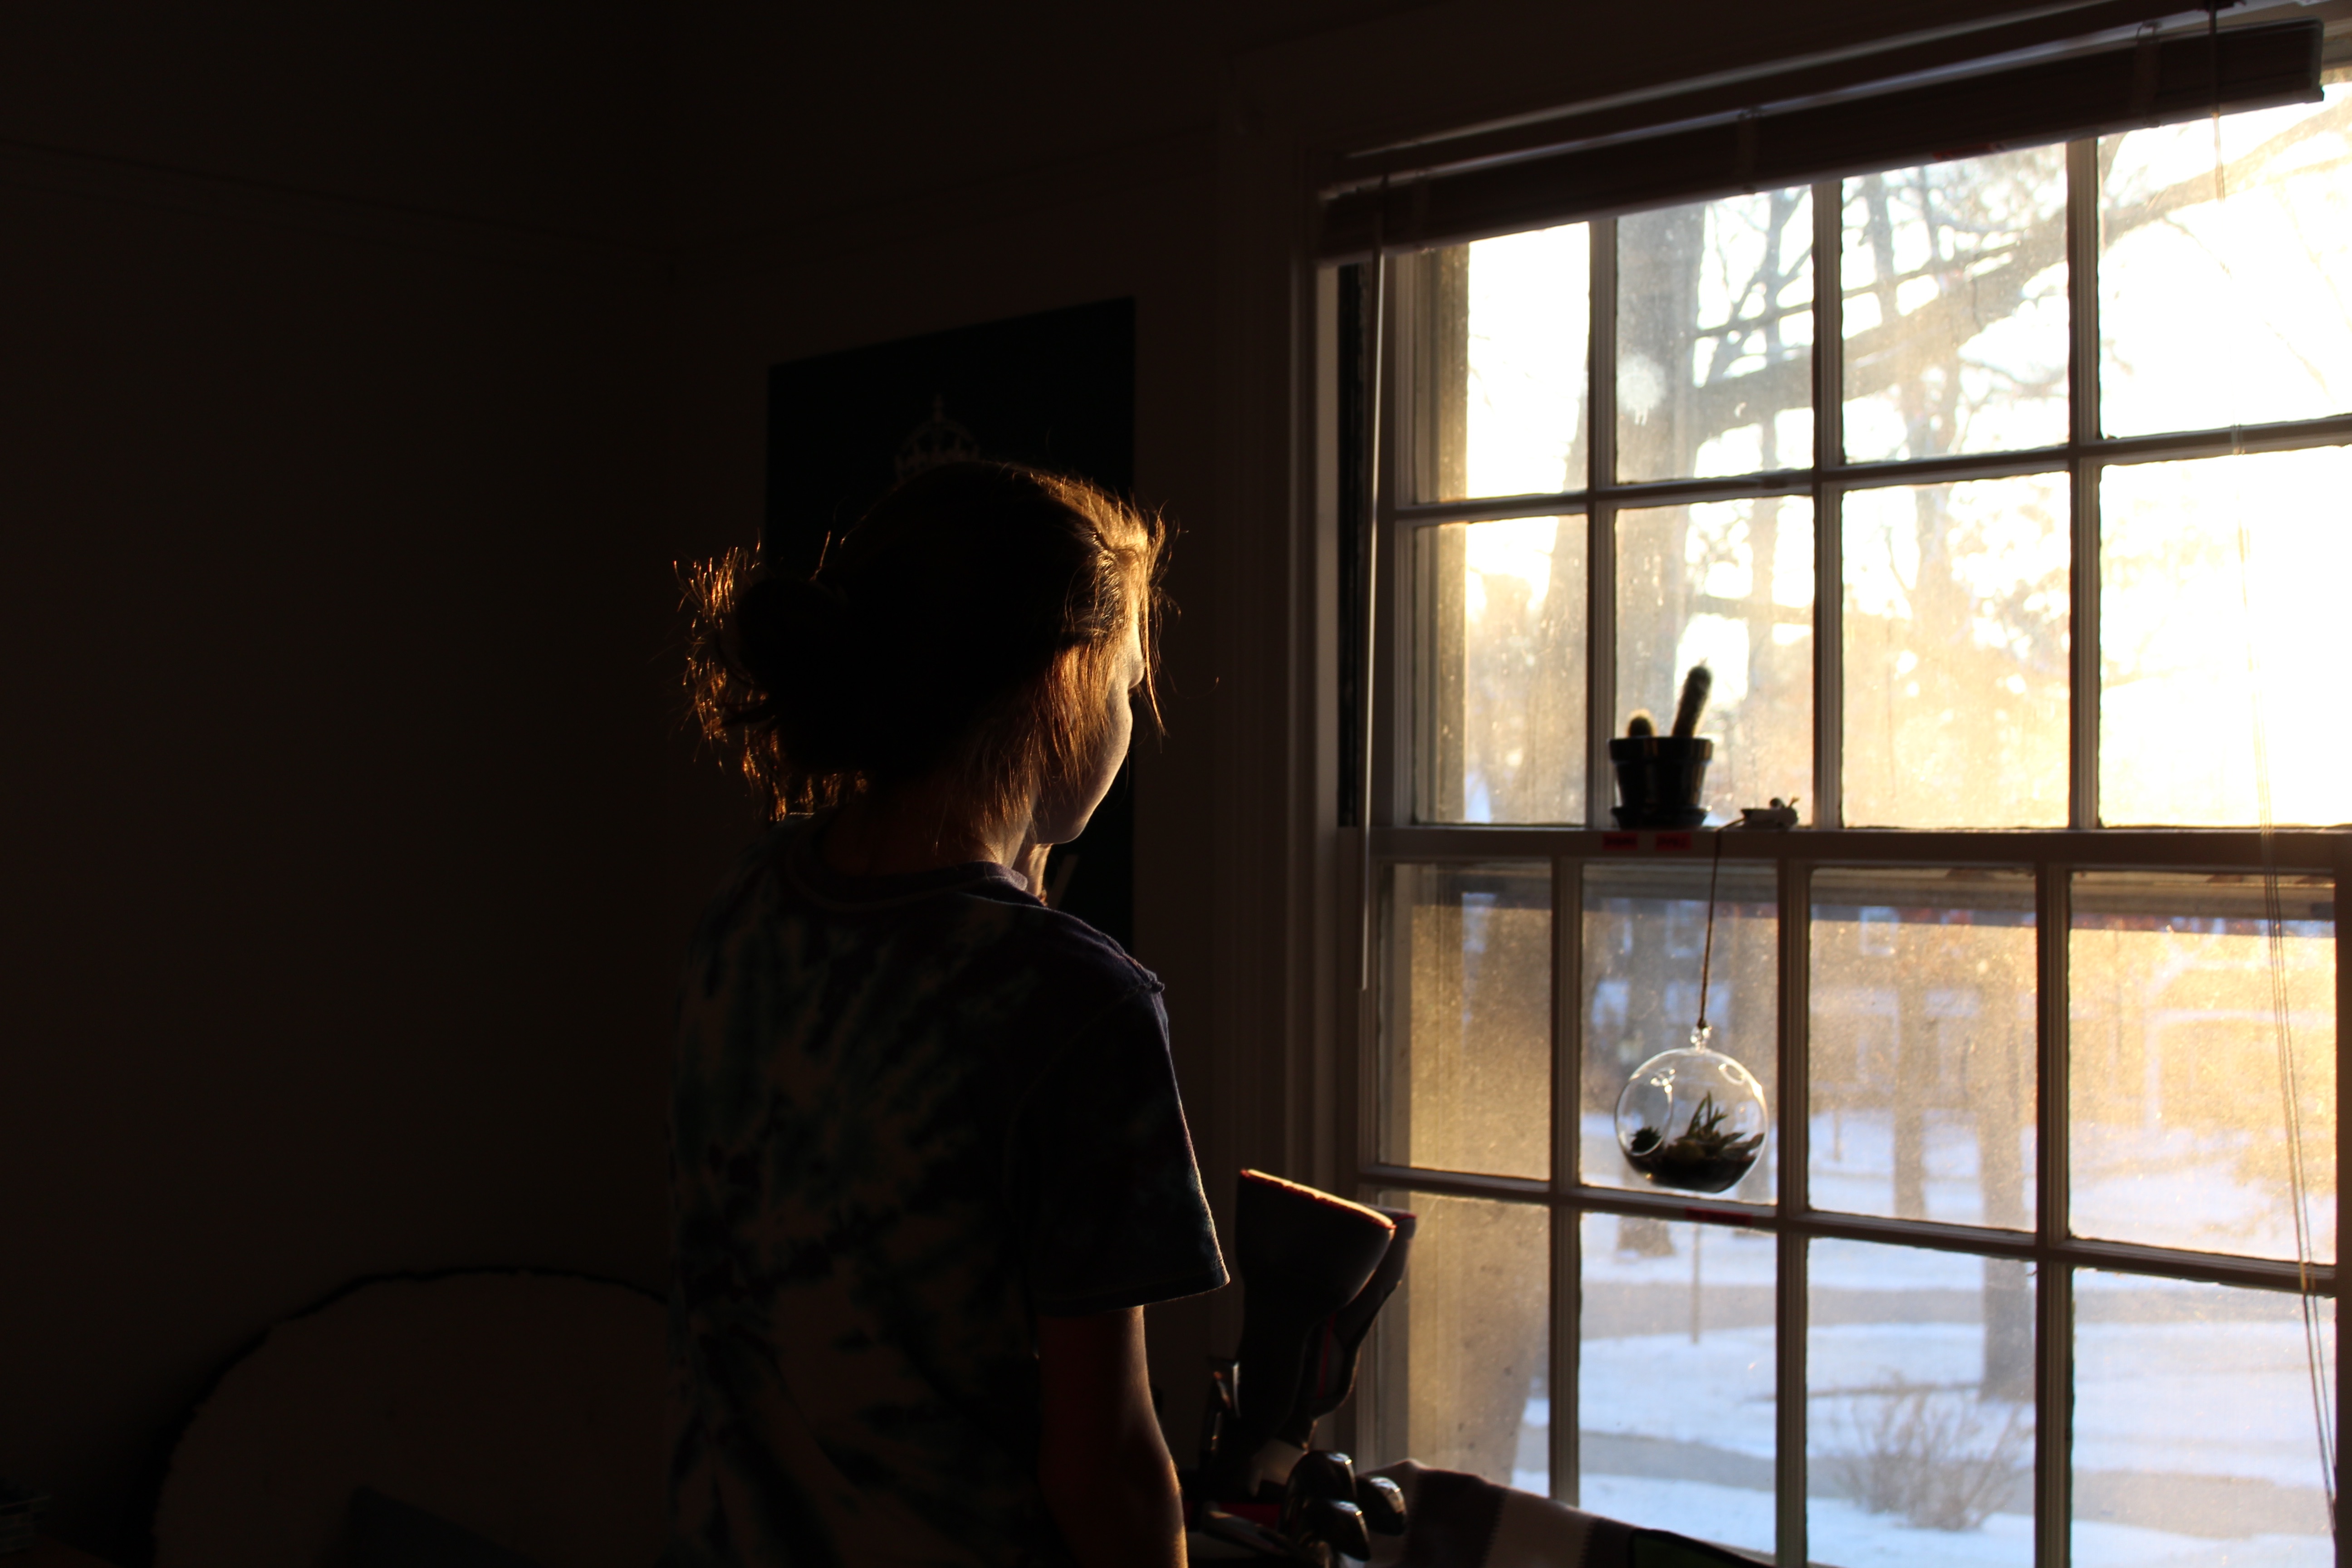
silhouette, person, light, plant, girl, window, interior design, window covering